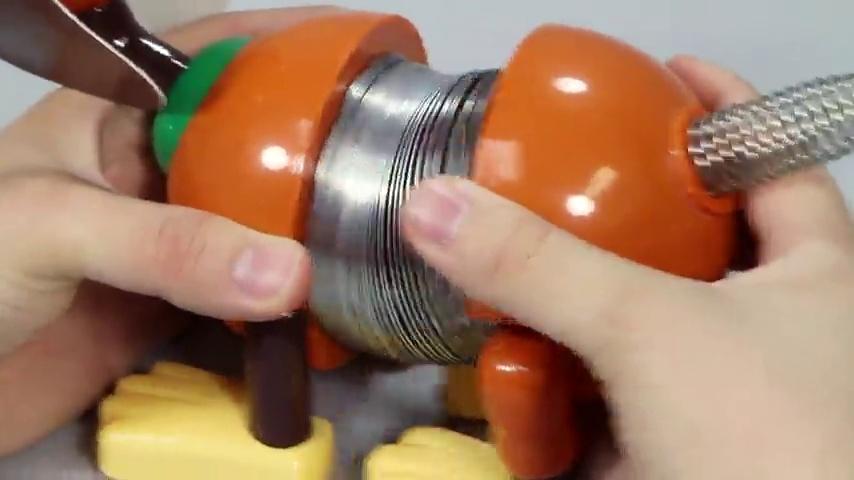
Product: Disney Pixar Toy Story Slinky Dog
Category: Toys & Games | Toy Figures & Playsets
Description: Includes one modern Slinky dog with attached leash.
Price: $34.00
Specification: ASIN:B003S2HSFM|ShippingWeight:1.3pounds(Viewshippingratesandpolicies)|DomesticShipping:ItemcanbeshippedwithinU.S.|InternationalShipping:ThisitemcanbeshippedtoselectcountriesoutsideoftheU.S.LearnMore|DateFirstAvailable:May25,2010